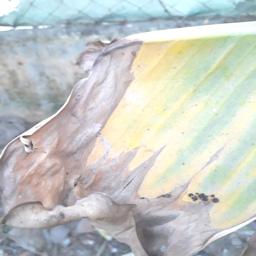
Label: POTASSIUM DEFICIENCY